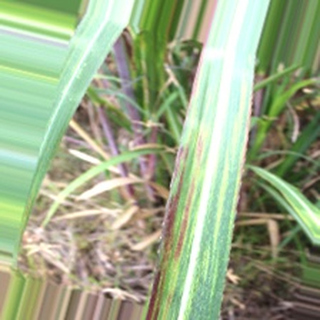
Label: sugarcane_bacterial_blight